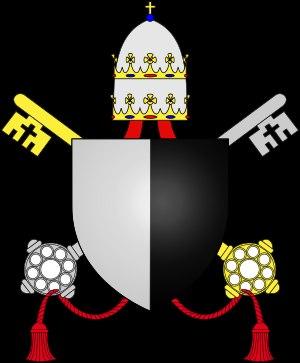
L’ordre des Prêcheurs ou des Frères prêcheurs, plus connu sous le nom d’ordre dominicain et historiquement connu également sous le nom de Jacobins, est un ordre catholique né à Toulouse sous l’impulsion de Dominique de Guzmán en 1215. Il appartient, comme l'ordre des Frères mineurs ou franciscains, à la catégorie des ordres mendiants. Proche de la population, il se différencie d'autres ordres qui ont pour vœu de s'isoler, comme l'ordre cistercien.